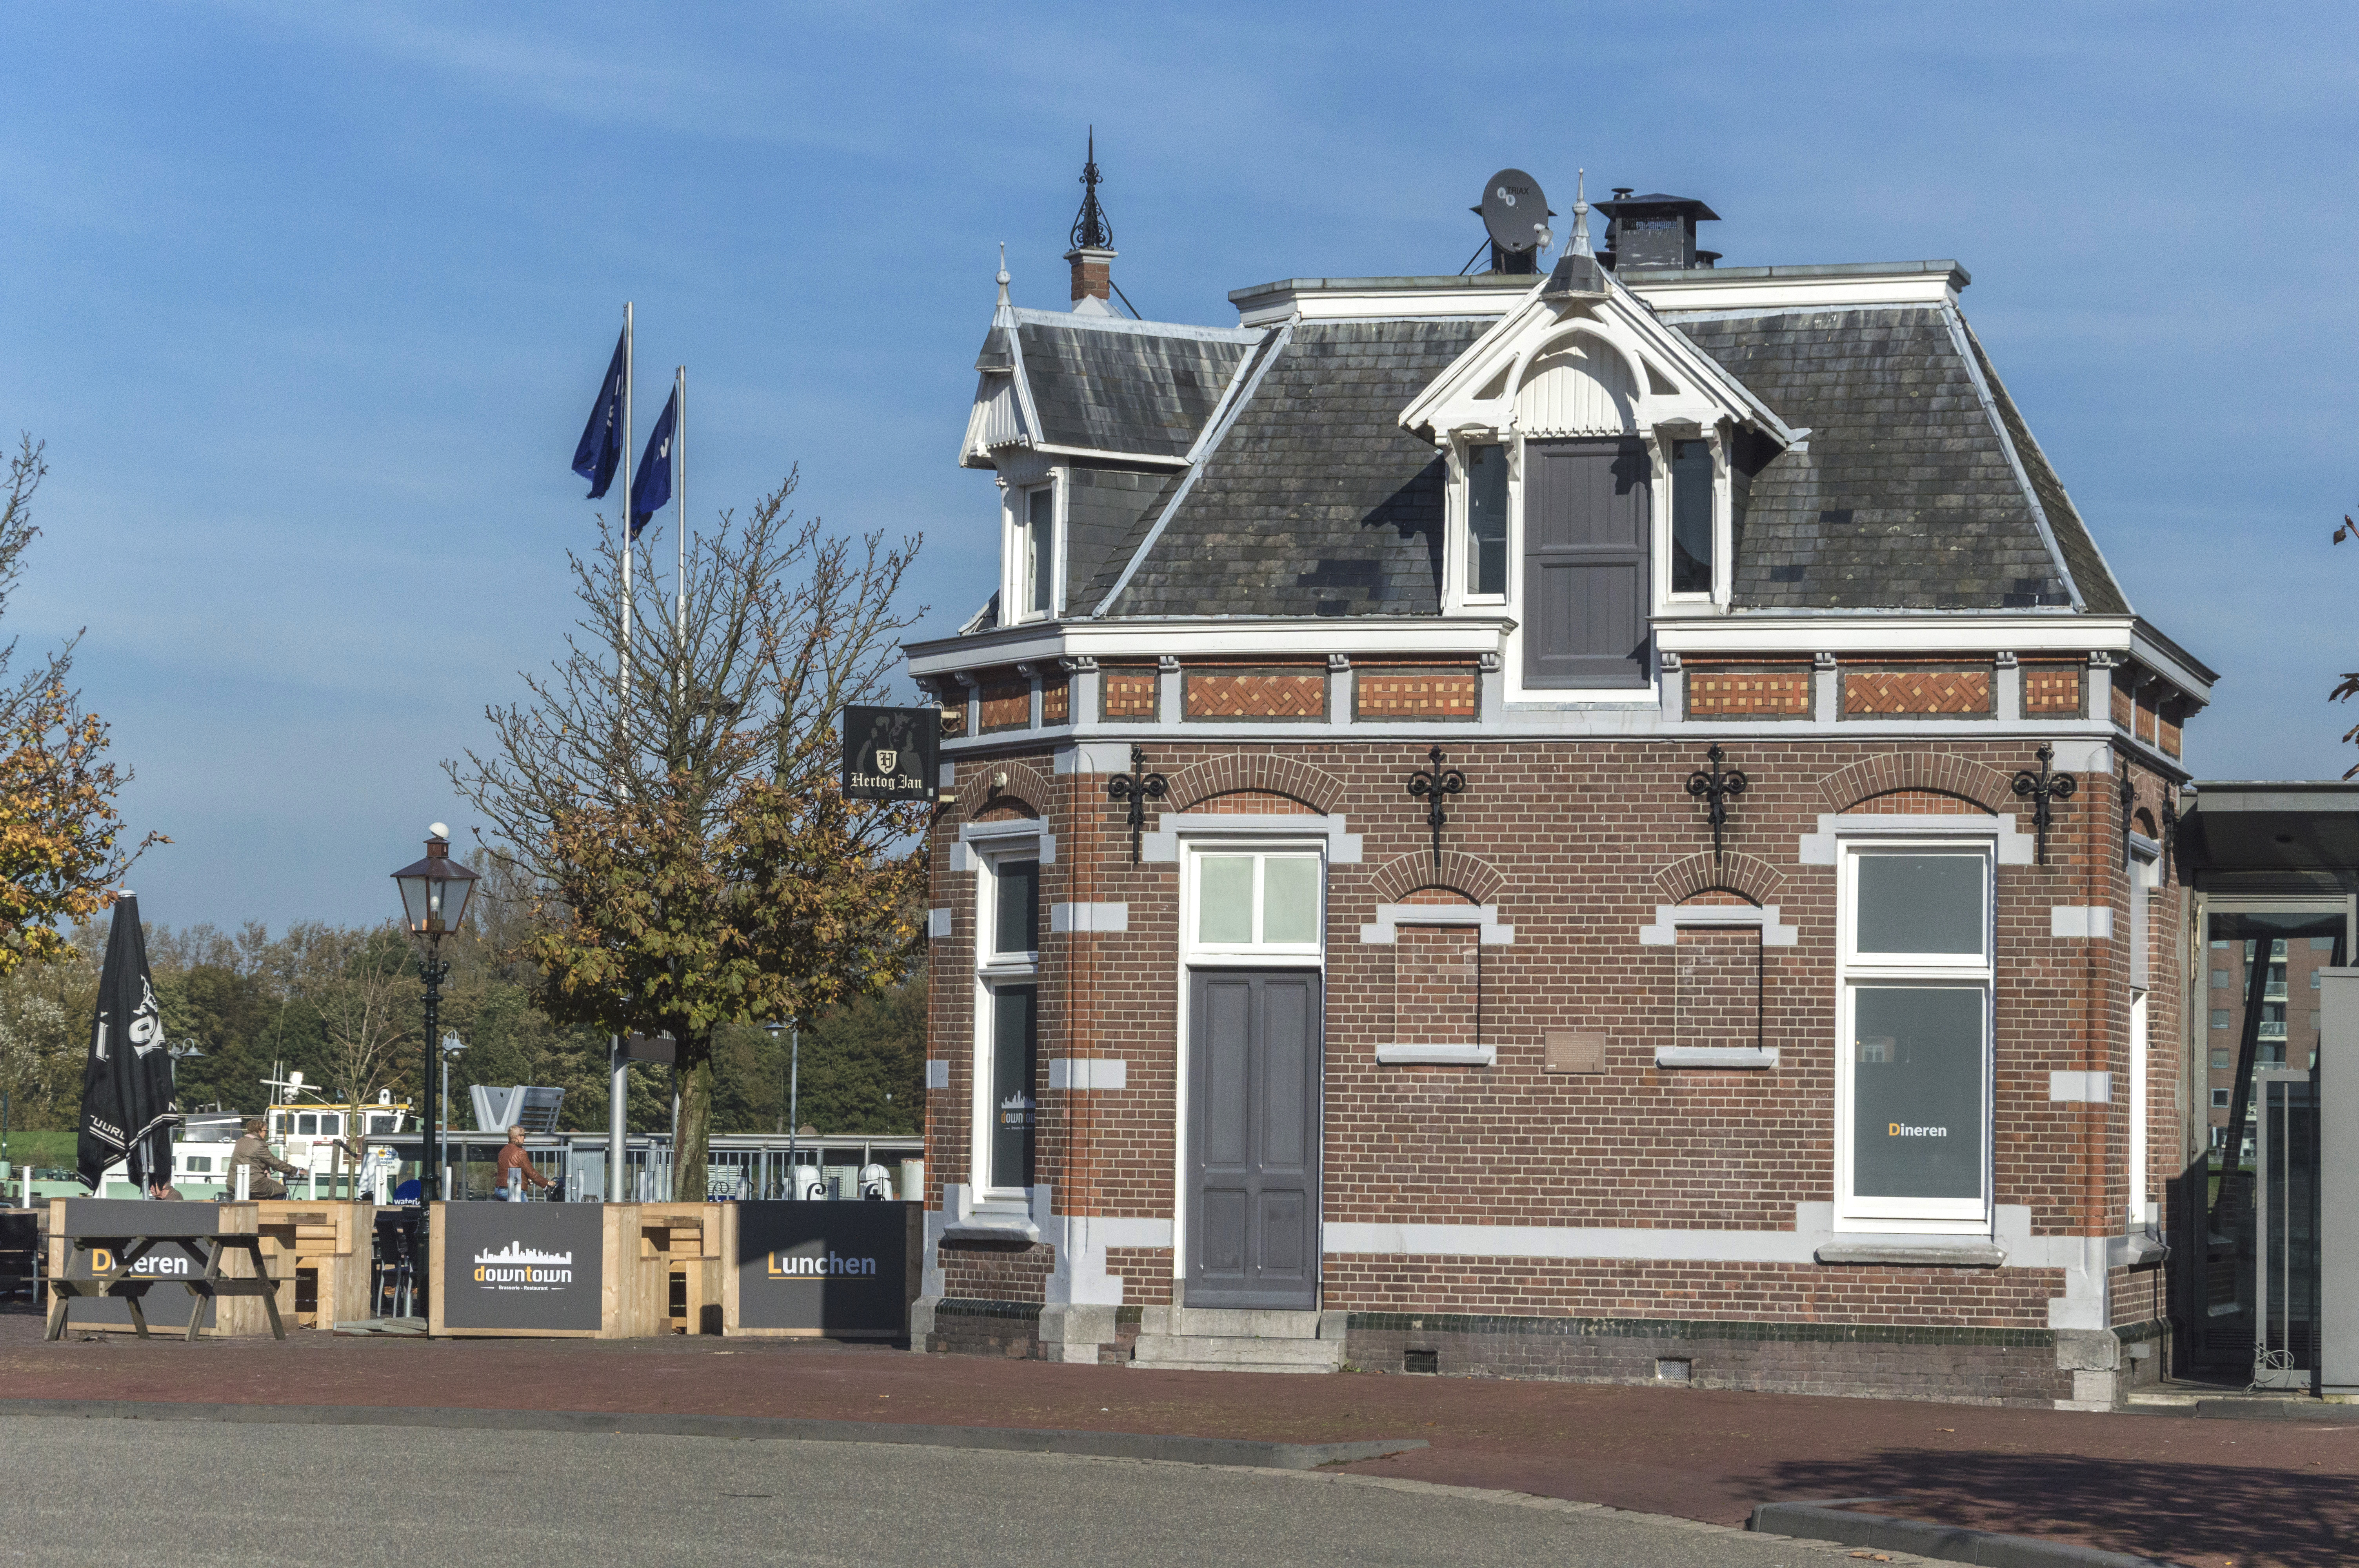
outdoor, architecture, photography, house, town, van, roof, building, home, photo, downtown, suburb, landmark, facade, nikon, historic, ferry, holland, nederland, netherlands, dutch, outdoorphotography, picture, photograph, fotos, foto, fotografie, estate, urbanphotography, geheugen, paulvandevelde, pdvandevelde, padagudaloma, dordrecht, stadsfotografie, nederlandinfotos, historisch, urbanfotografie, stadswandeling, architectuur, pvdvfotografie, pdvandeveldedordrecht, diep, rondjedordt, dedordtevaer, dutchphotography, nederlandsefotografie, dutchphotogaraphy, totallydutch, fotografienederland, hollandsefotografie, fotografieholland, dordtmonumenteel, fotosdordrecht, fotosvandordrecht, erfgoedcentrumdiep, openmonumentendag, neighbourhood, ferryhouse, veerhuis, papendrechtseveer, residential area, outdoor structure